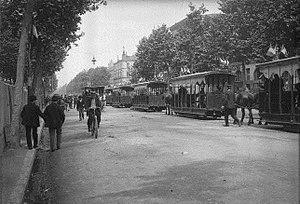
Boulevard Lazare-Carnot. 16 mai 1895. Vue perspective du boulevard encombré de passants et de tramways à l'occasion du Concours Régional Agricole. Au second plan le carrefour avec l'allée Jean-Jaurès et le boulevard de Strasbourg.
Cet article présente une liste des voies de Toulouse, ville française, chef-lieu du département de Haute-Garonne et siège de la préfecture de la région Occitanie.
L'ancien tramway de Toulouse est un réseau de tramway urbain à traction hippomobile puis électrique, qui fonctionna entre 1862 et 1957, dans la ville française de Toulouse et dans ses environs.
Le boulevard Lazare-Carnot est une voie du centre historique de Toulouse, en France. Il se situe à l'est du centre historique, à la limite des quartiers Saint-Georges et Saint-Aubin - Dupuy, tous les deux dans le secteur 1 de la ville, et appartient en partie au site patrimonial remarquable de Toulouse.